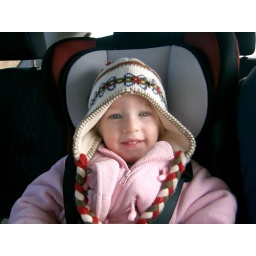
Neve in her new car seat